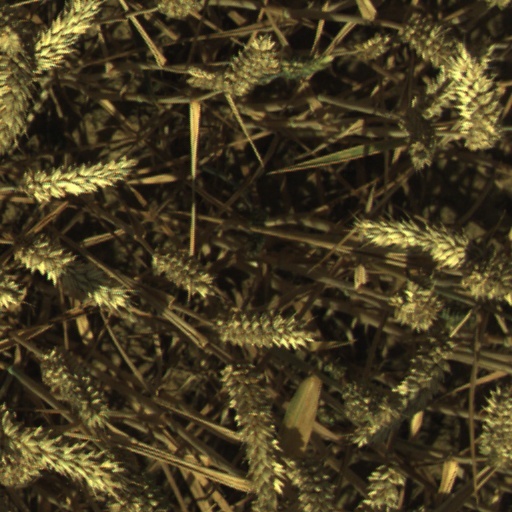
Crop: wheat